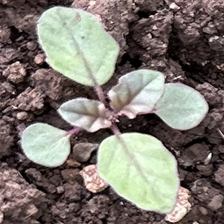
Weed species: Punarnava _(Boerhaavia diffusa)